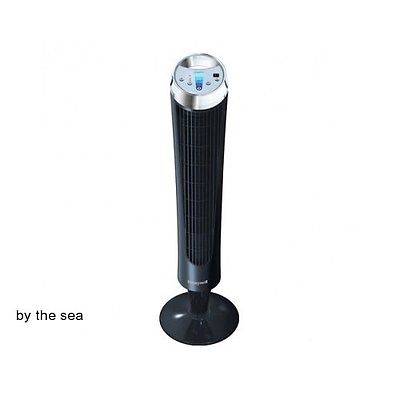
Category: fan